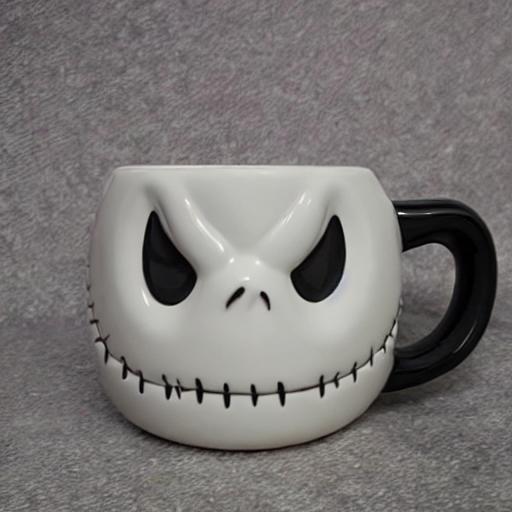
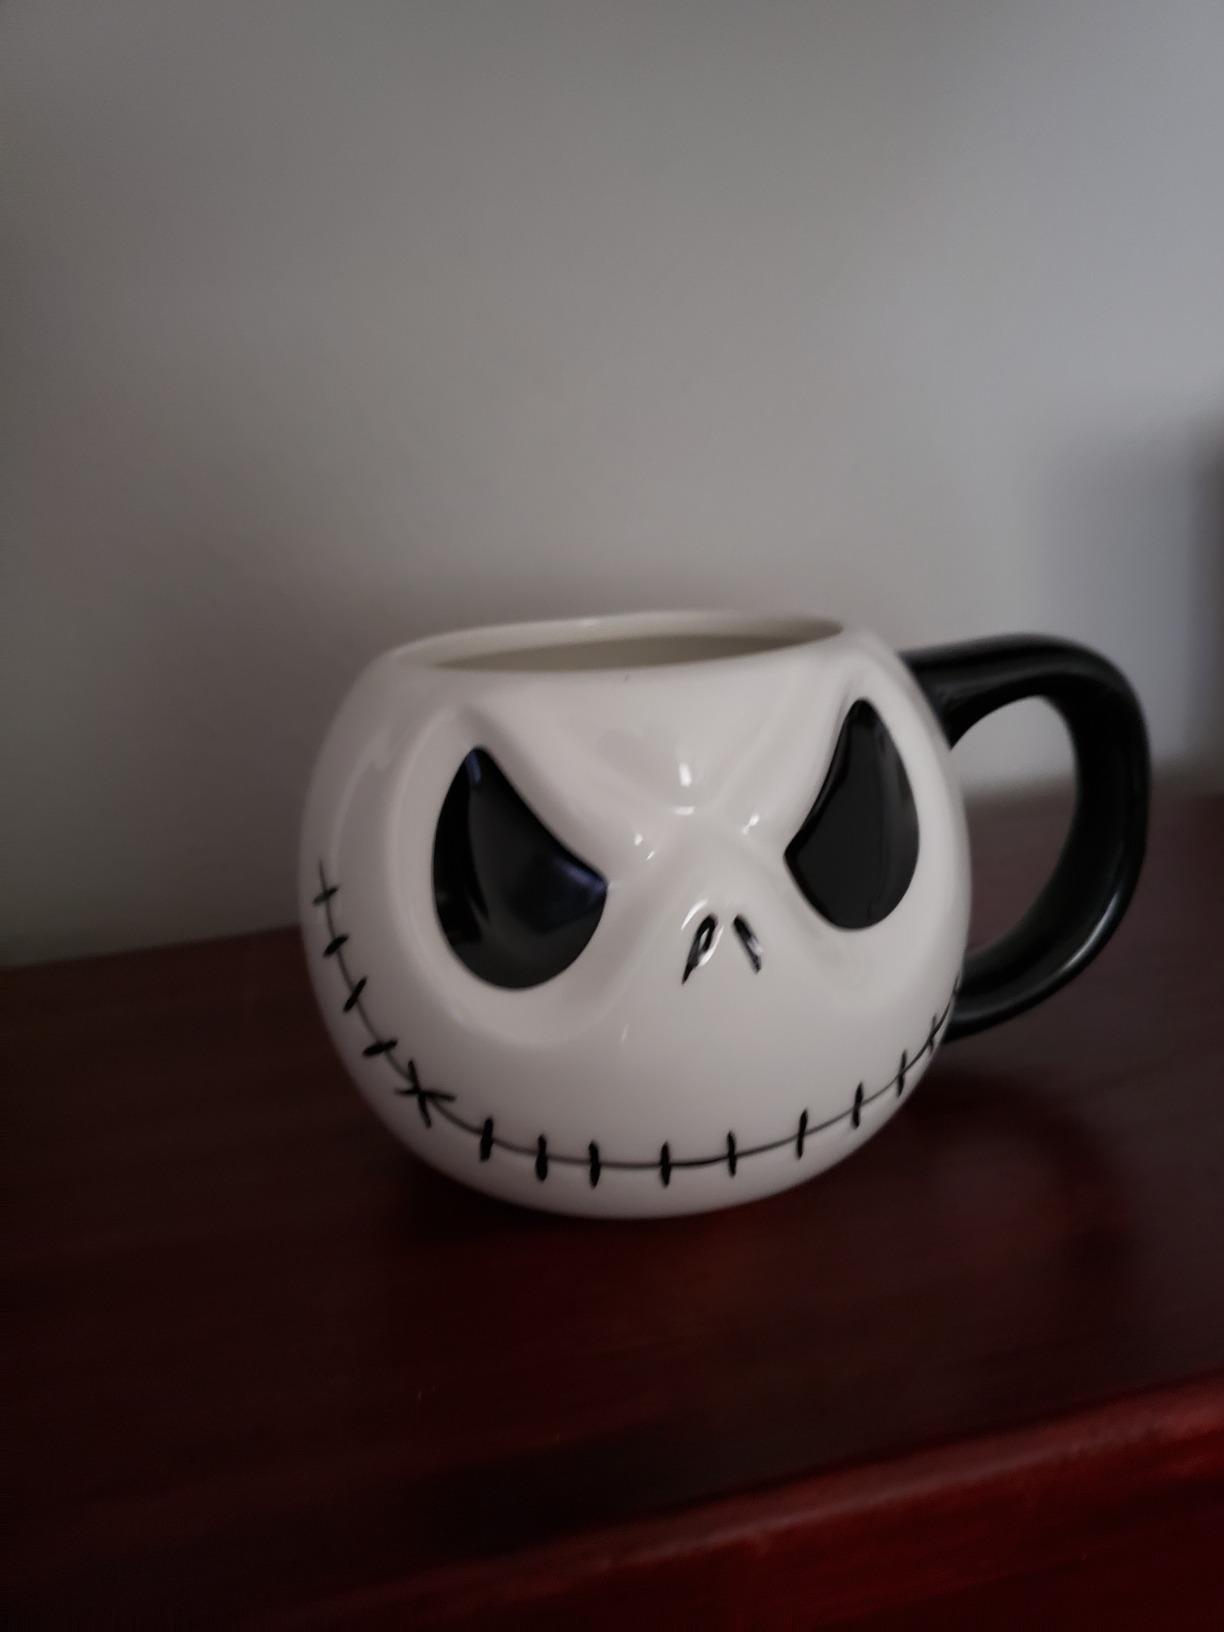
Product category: items_mug
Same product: no